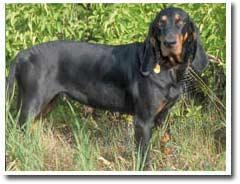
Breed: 225-n000062-black_and_tan_coonhound